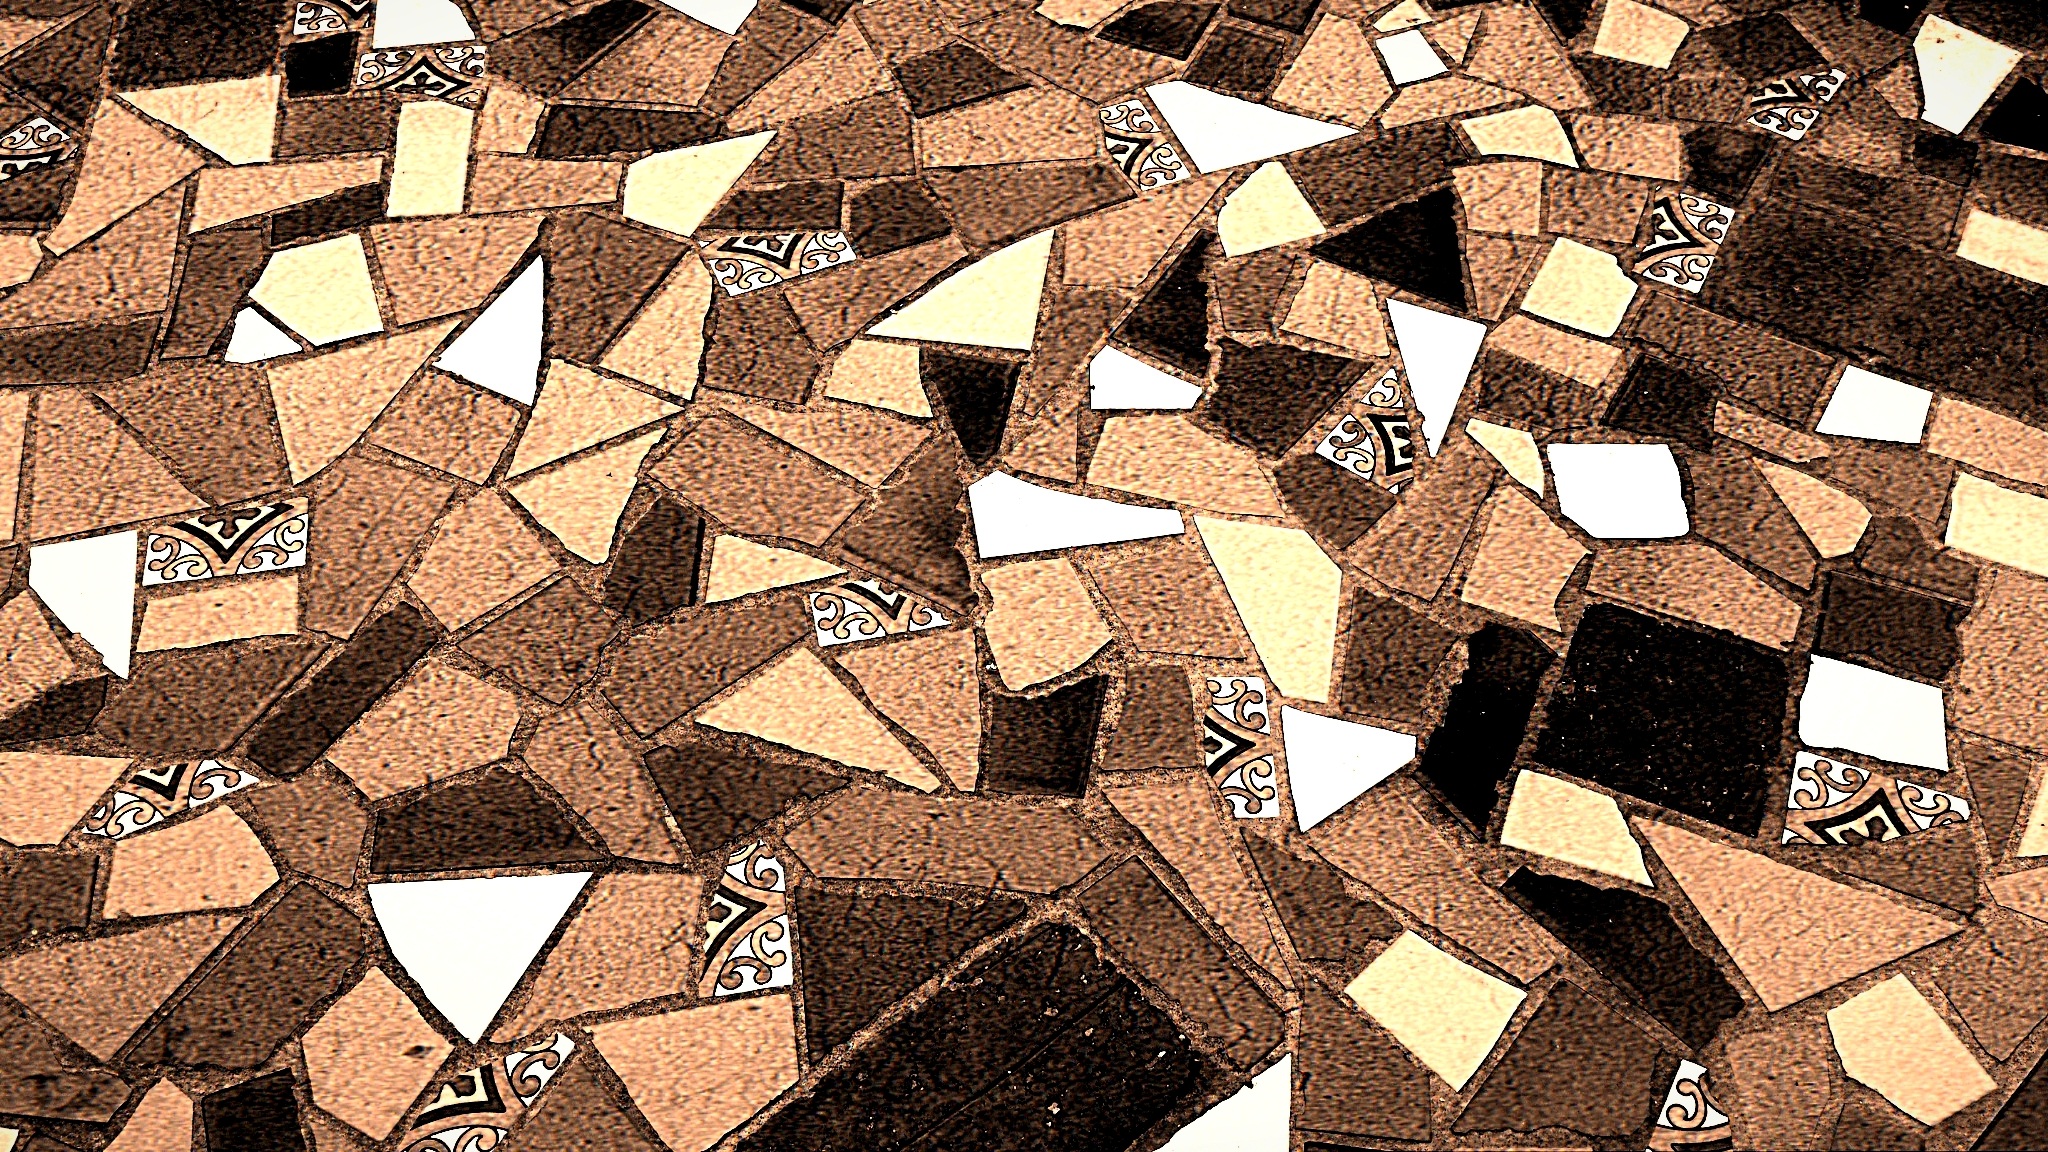
light, architecture, white, vintage, retro, texture, floor, interior, old, home, wall, decoration, construction, pattern, geometric, color, natural, ceramic, square, brown, soil, paint, tile, grunge, rough, black, brick, decor, material, surface, bathroom, art, background, design, beige, decorative, bright, symmetry, mosaic, poster, shape, cover, backdrop, template, flooring, ceramic tile, ceramic floor tile